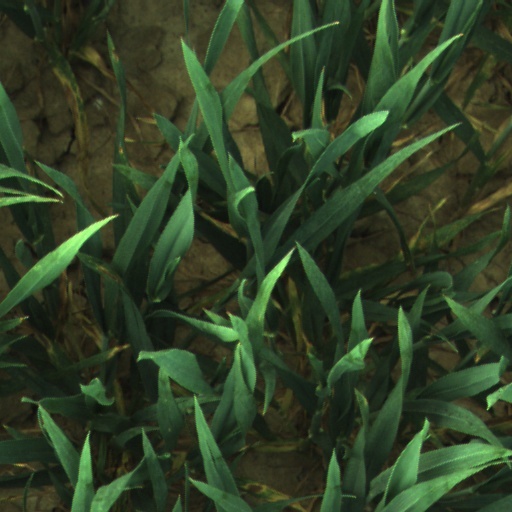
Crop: wheat